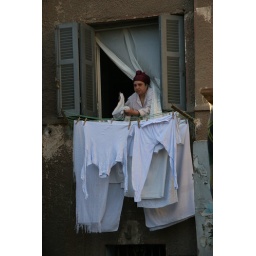
A woman in the &amp;quot;City of the Dead&amp;quot; of Cairo is hanging clothes out of the window